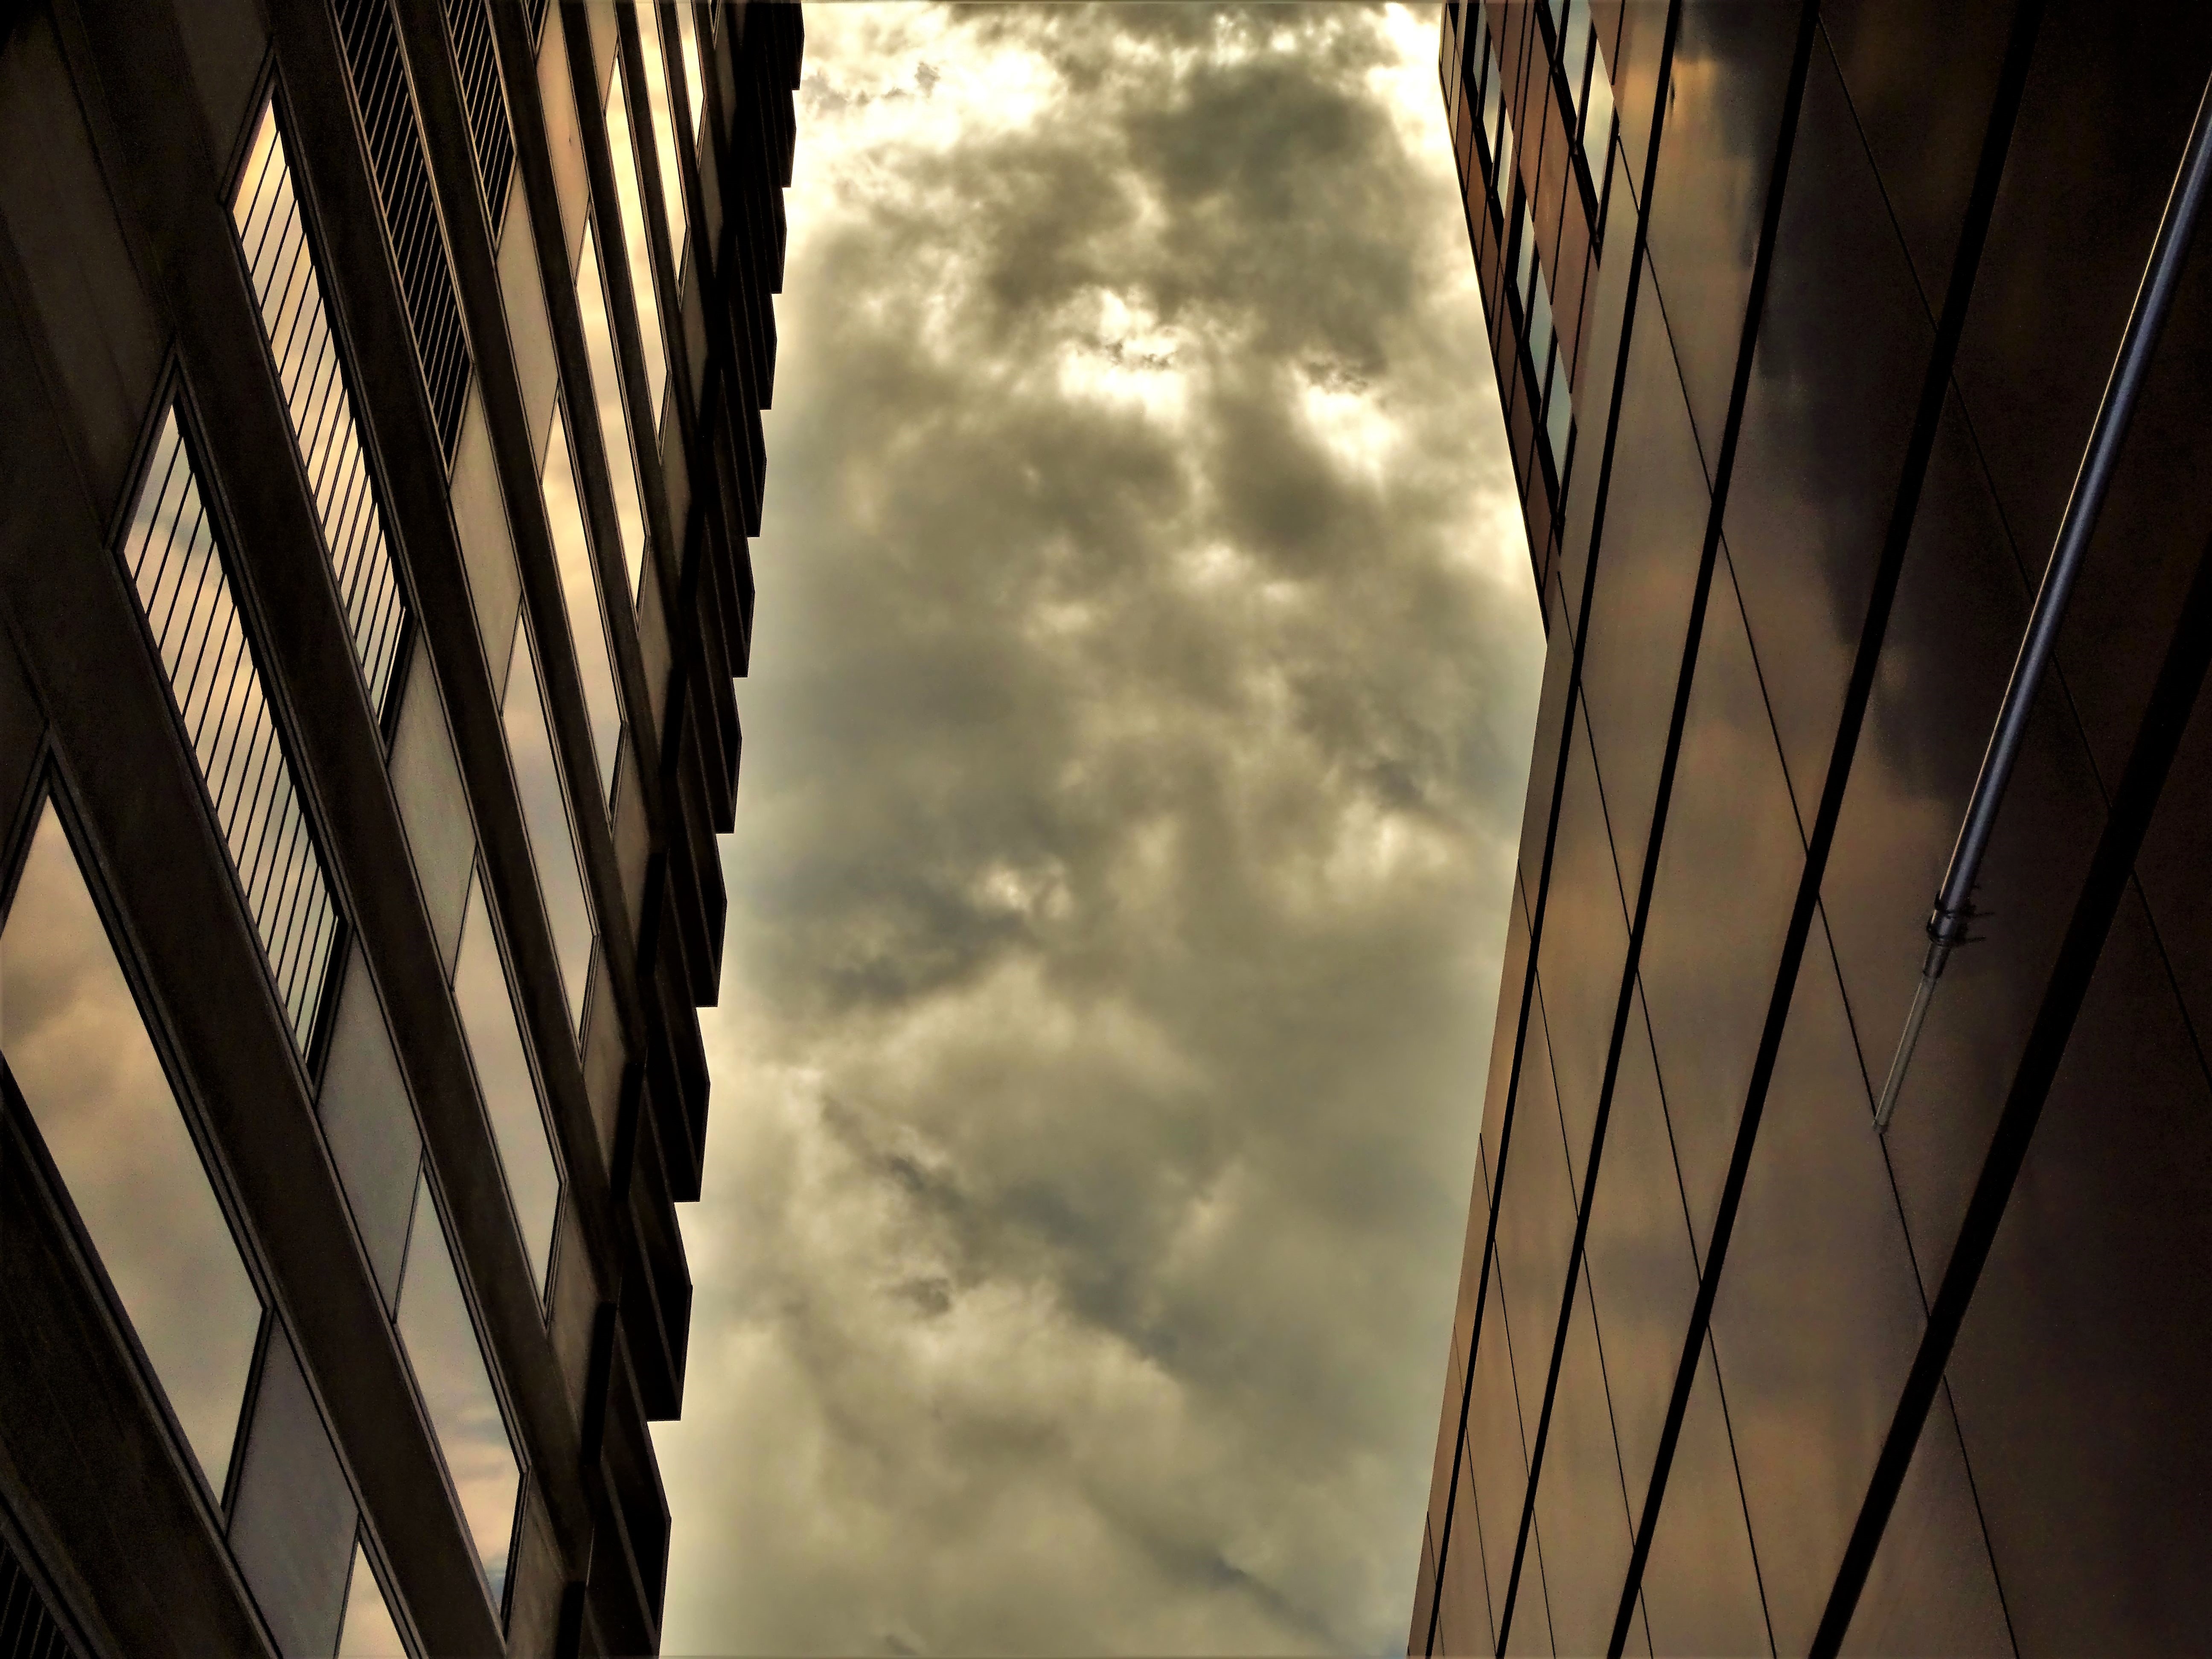
sky, daytime, architecture, light, line, yellow, urban area, cloud, tree, metropolitan area, sunlight, infrastructure, Material property, building, symmetry, skyscraper, Tints and shades, window, city, tower block, metropolis, metal